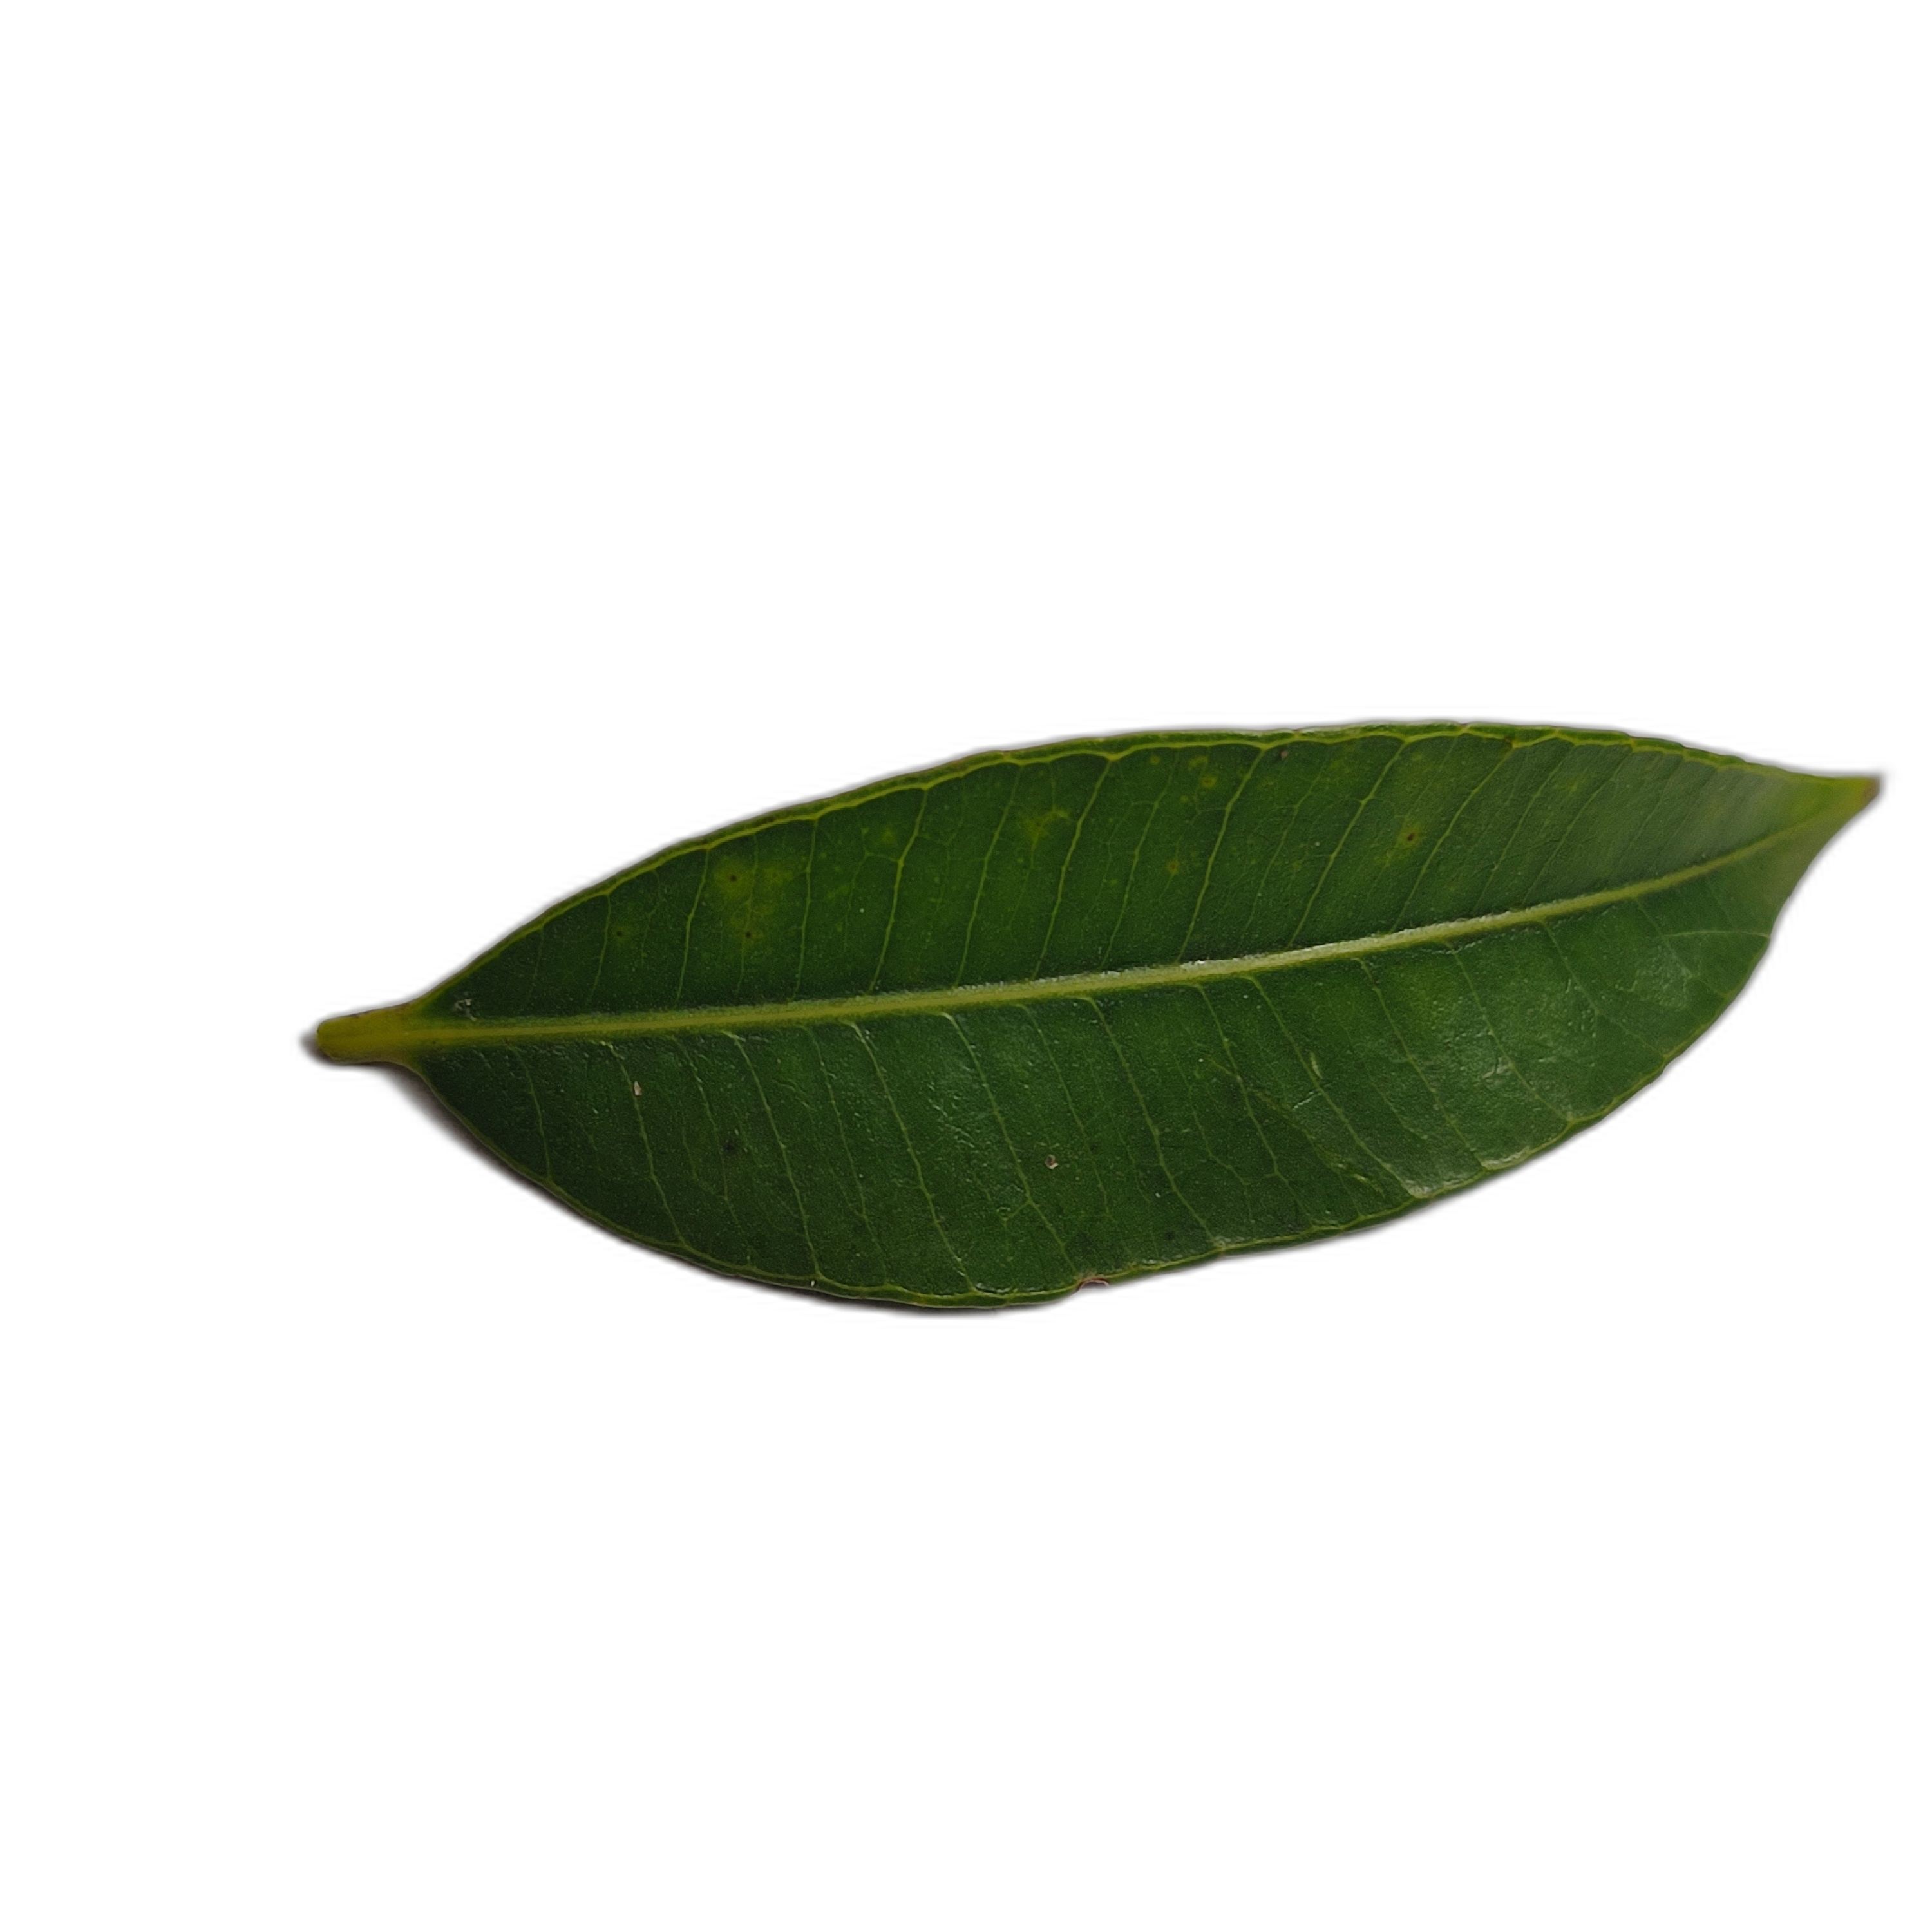
Label: healthy